Campanile probe

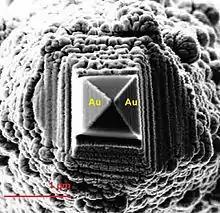
SEM image of a campanile probe.

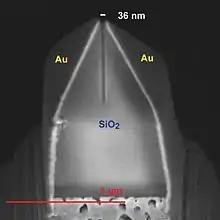
SEM image of a campanile probe.

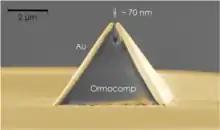
False-color SEM image of the Campanile near-field probe fabricated on the edge of an optical fiber using nanoimprint.

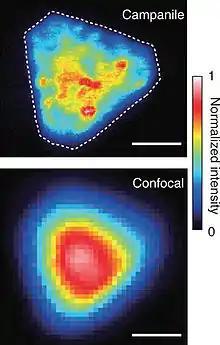
Comparison of photoluminescence maps recorded from a molybdenum disulfide flake using a campanile probe (top) and conventional confocal microscopy (bottom). Scale bars: 1 μm.

In near-field scanning optical microscopy the campanile probe is a tapered optical probe with a shape of a campanile (a square pyramid). It is made of an optically transparent dielectric, typically silica, and its two facets are coated with a metal, typically gold. At the probe tip, the metal-coated facets are separated by a gap of a few tens of nanometers, which determines the spatial resolution of the probe. Such a probe design allows collecting optical signals, usually photoluminescence (PL) or Raman scattering, with a subwavelength resolution, breaking the diffraction limit.